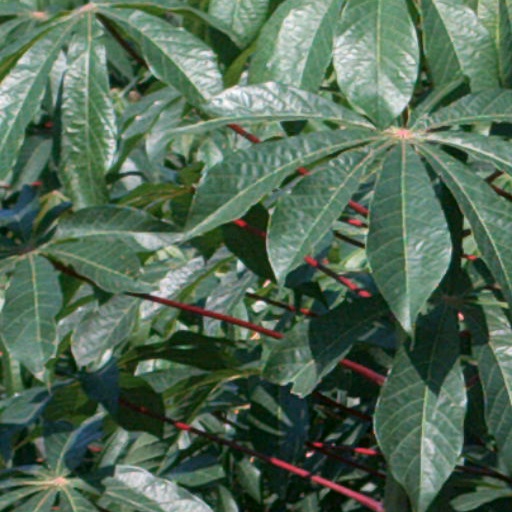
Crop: cassava